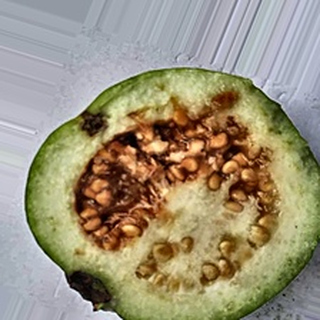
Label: guava_fruit_fly